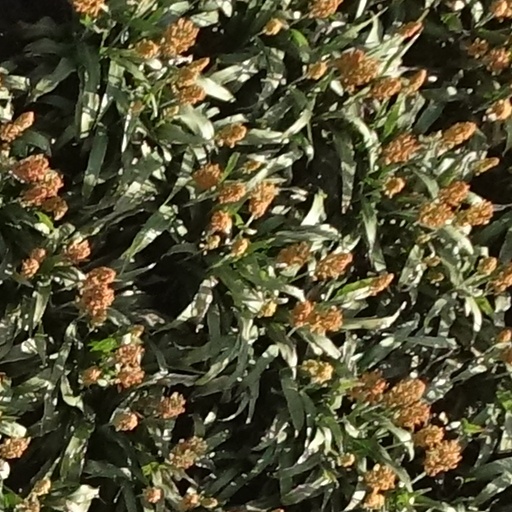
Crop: sorghum